Appalachian–Blue Ridge forests

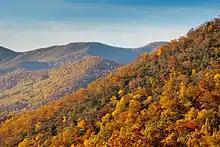
Fall colors near Asheville, North Carolina.

Central Appalachian dry oak–pine forests occur on dry sites with loamy to sandy soils. A mix of oak and pine tree species dominate the canopy, typically chestnut oak ("Quercus prinus"), Virginia pine ("Pinus virginiana"), and white pine ("Pinus strobus"), but sometimes white oak ("Quercus alba") or scarlet oak ("Quercus coccinea"). Varying amounts of oaks and pines can result in oak forests, mixed oak–pine forests, or small pine forests. Flowering dogwood ("Cornus florida"), sourwood ("Oxydendrum arboreum"), sassafras ("Sassafras albidum"), and blackgum ("Nyssa sylvatica") live in the midstory and hillside blueberry ("Vaccinium pallidum"), black huckleberry ("Gaylussacia baccata"), and mountain laurel ("Kalmia latifolia") are common in the understory, where they can form a dense layer.